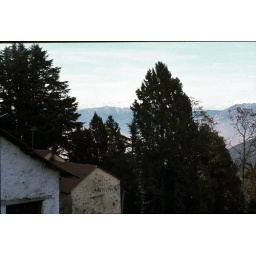
In the corner there. No pot plants showing in this photo....